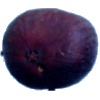
Label: fig